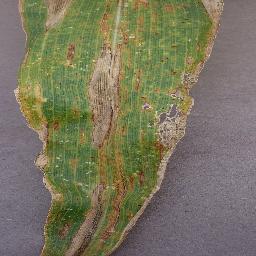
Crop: corn
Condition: (maize)_northern_blight